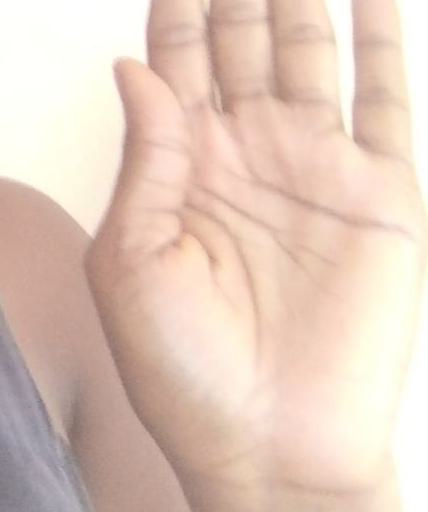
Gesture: stop